Paulão (footballer, born 1982)

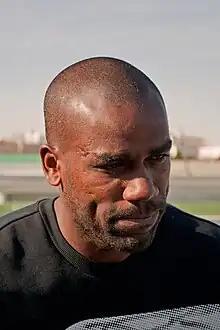

Paulo Afonso Santos Júnior (born 6 May 1982), known as Paulão, is a Brazilian former professional footballer who played as a central defender.